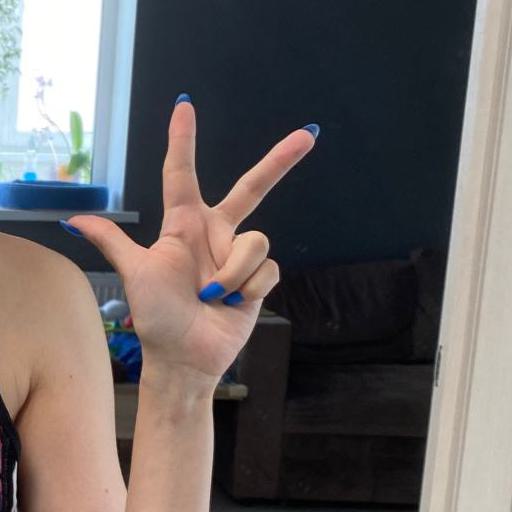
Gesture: three2